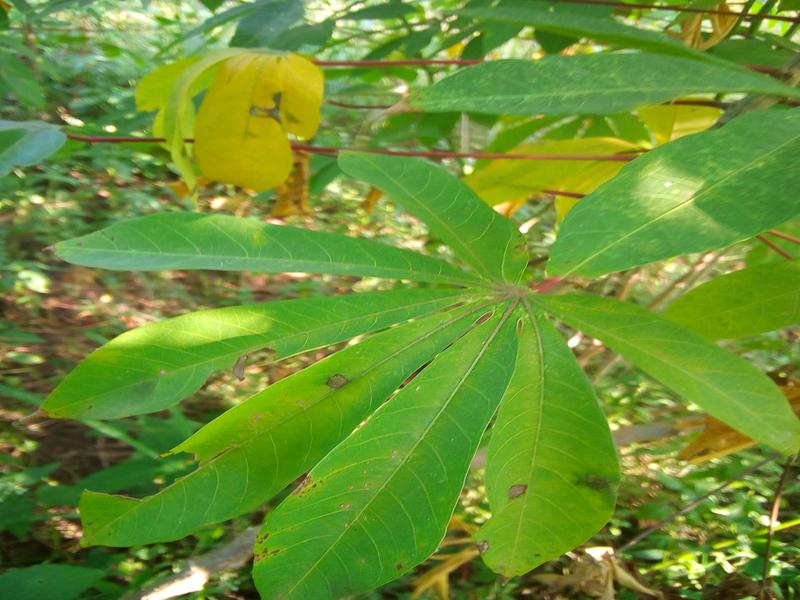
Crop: cassava
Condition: healthy